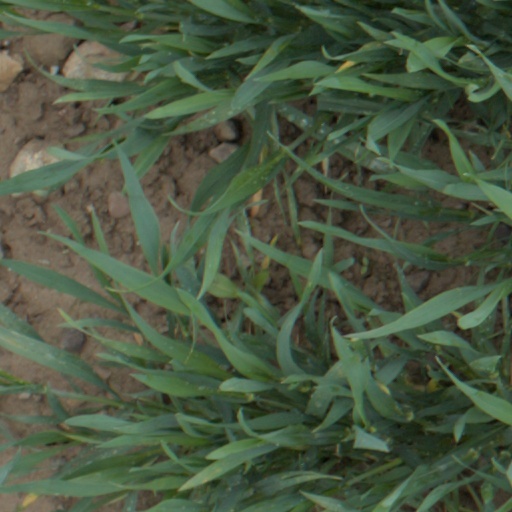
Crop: wheat